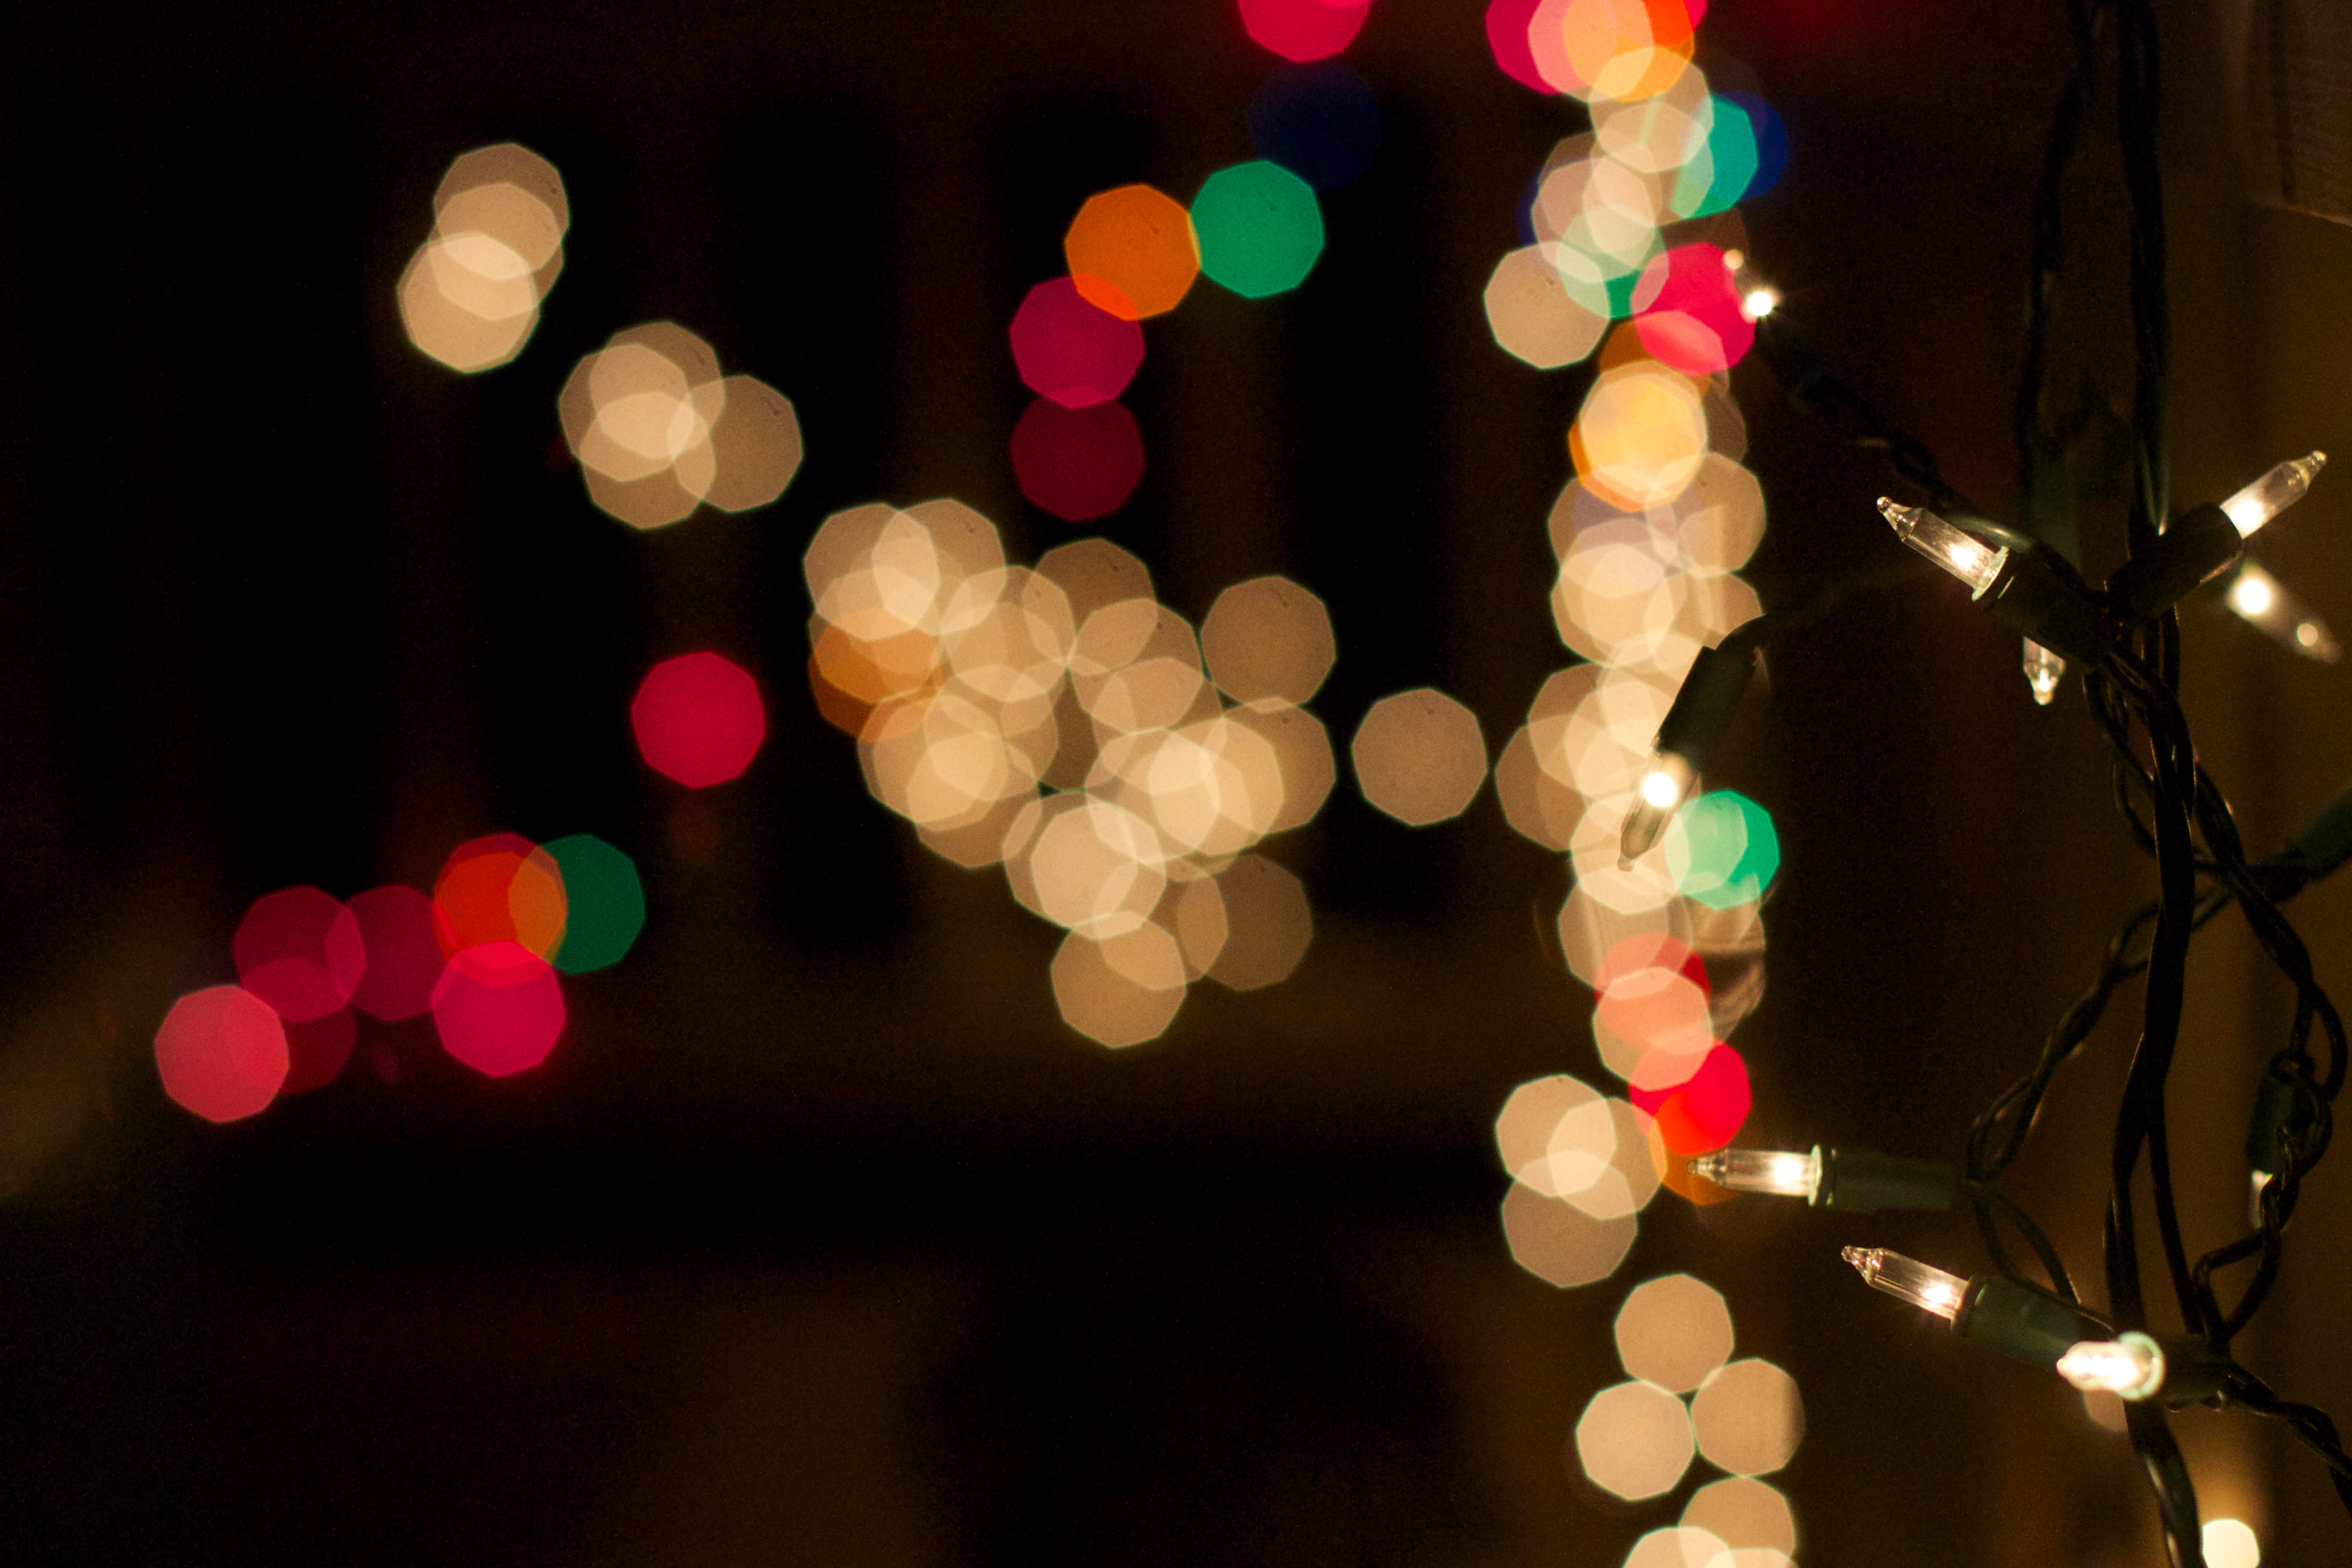
light, bokeh, flower, petal, balloon, color, pink, christmas, lighting, toy, christmas decoration, christmas lights